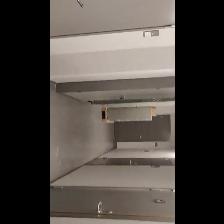
Label: NonHuman